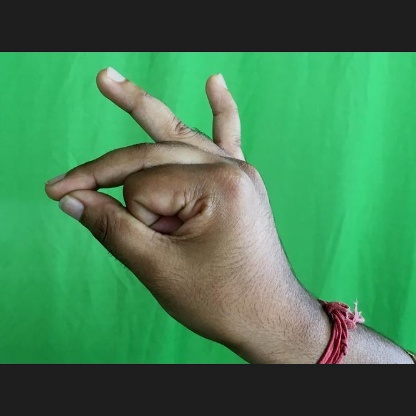
Mudra: Bramaram